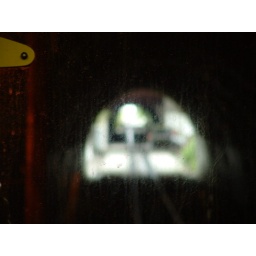
Light at the end of the tunnel, before another tunnel, then lots of light!Seen focussing on the very dirty window in front of me.